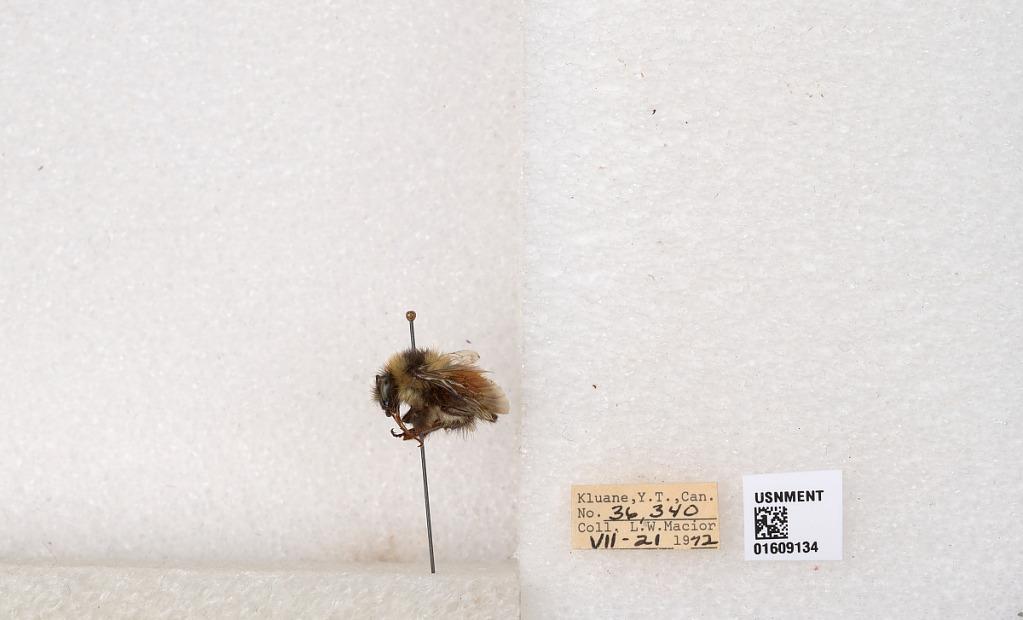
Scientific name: Bombus (Pyrobombus) sylvicola Kirby
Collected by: L. Macior
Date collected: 1972-7-21
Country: Canada
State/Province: Yukon Teritory
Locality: Kluane National Park and Reserve
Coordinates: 60.7493, -139.504